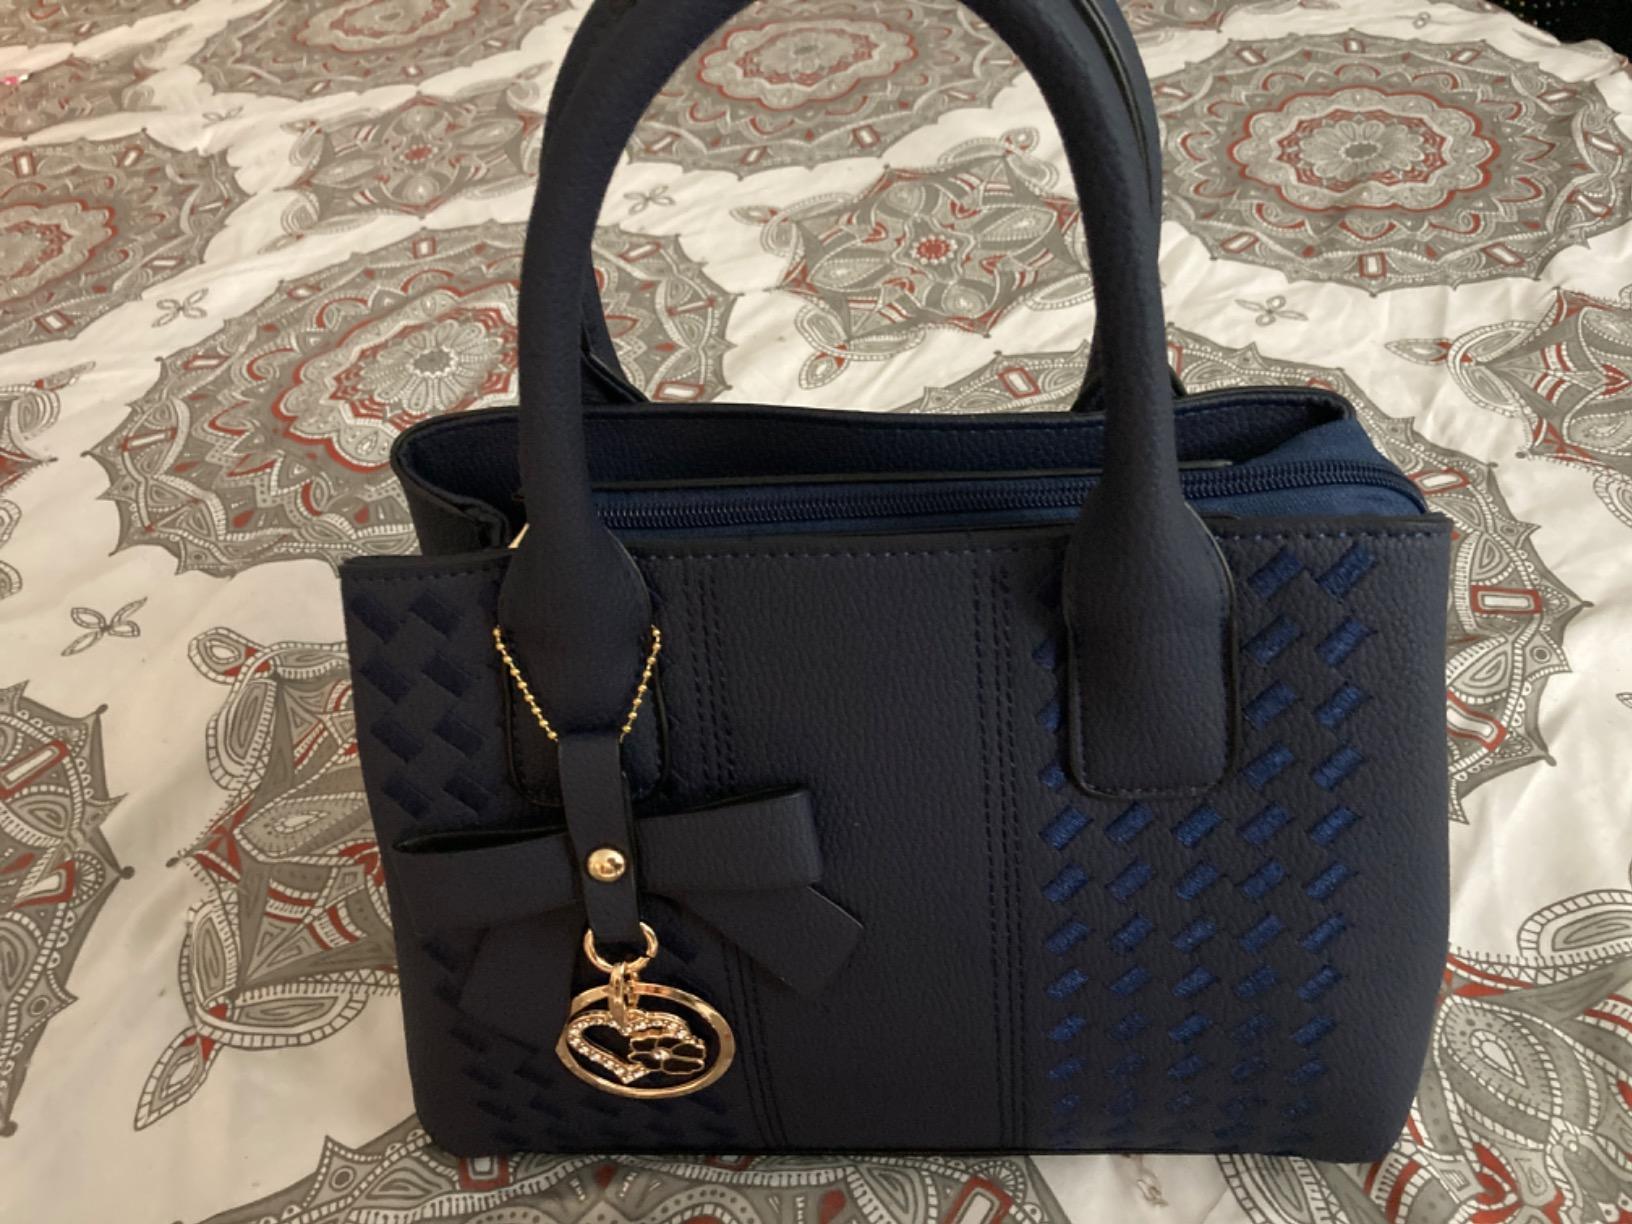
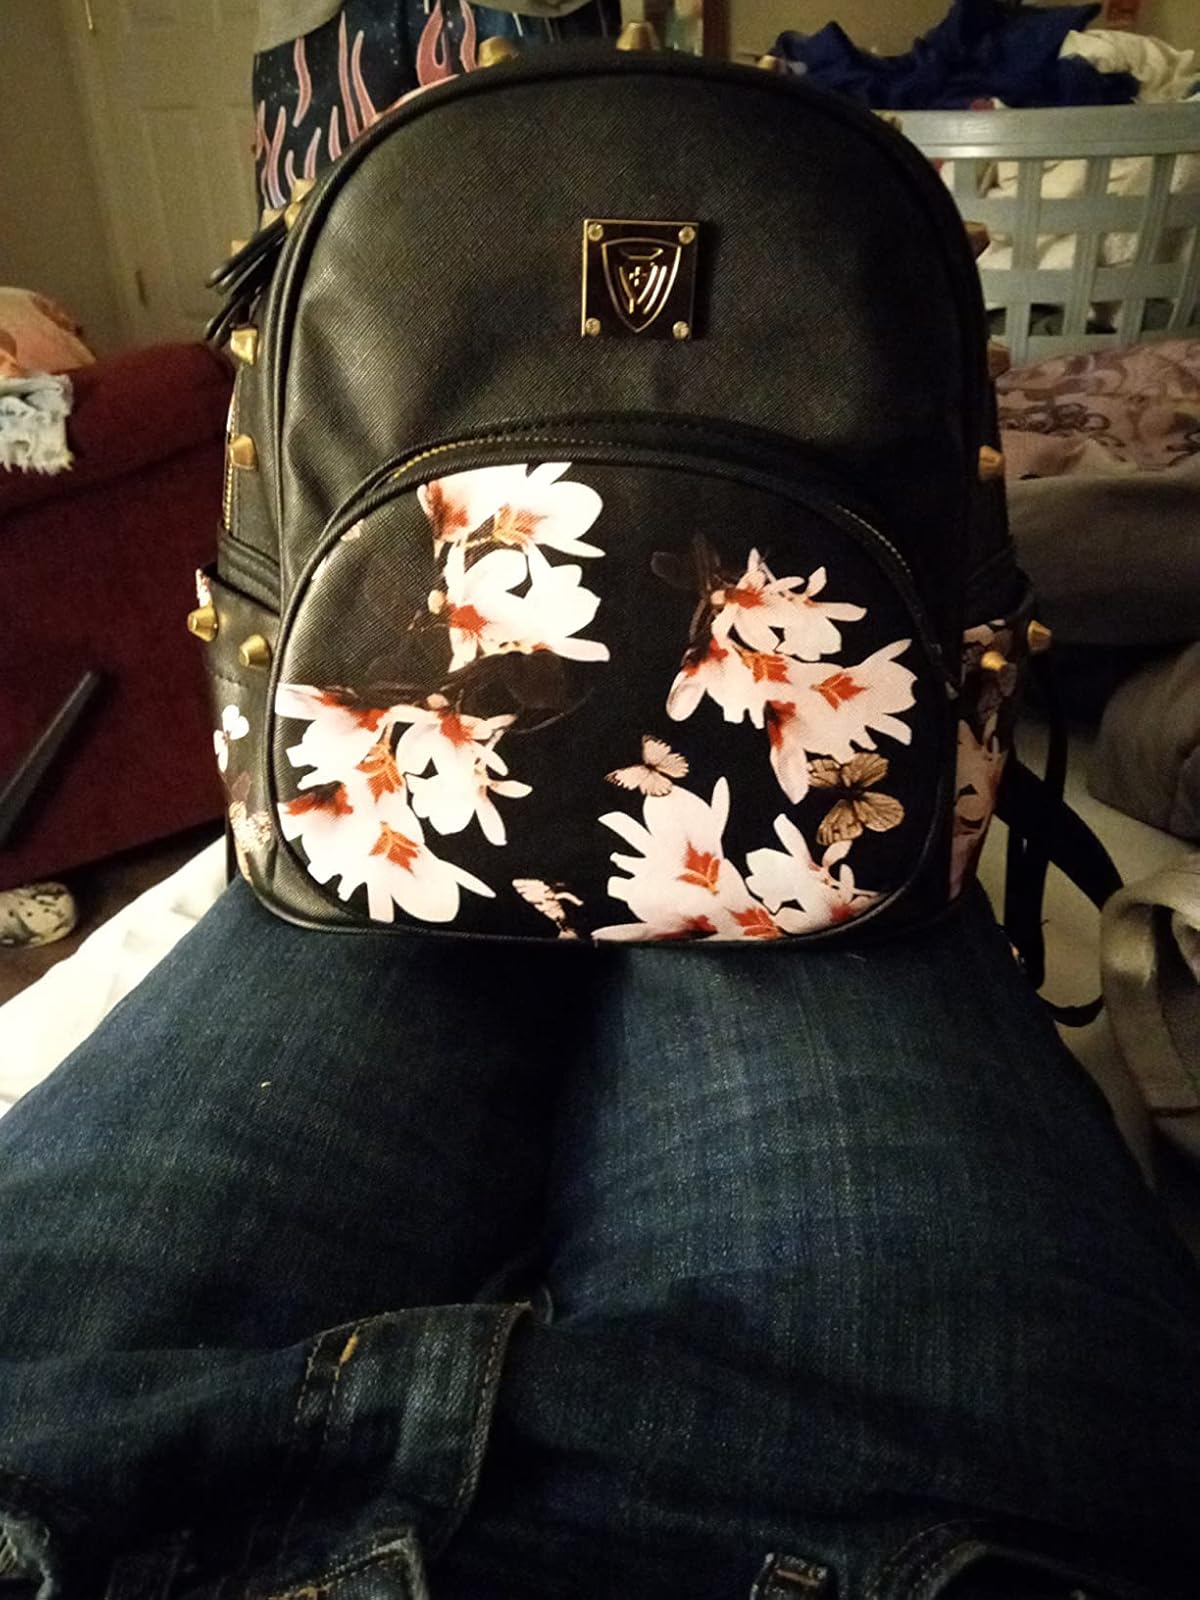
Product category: accessories_handbag
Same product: no